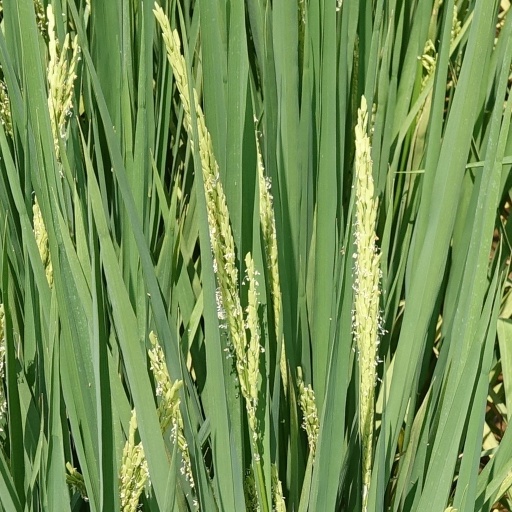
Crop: rice